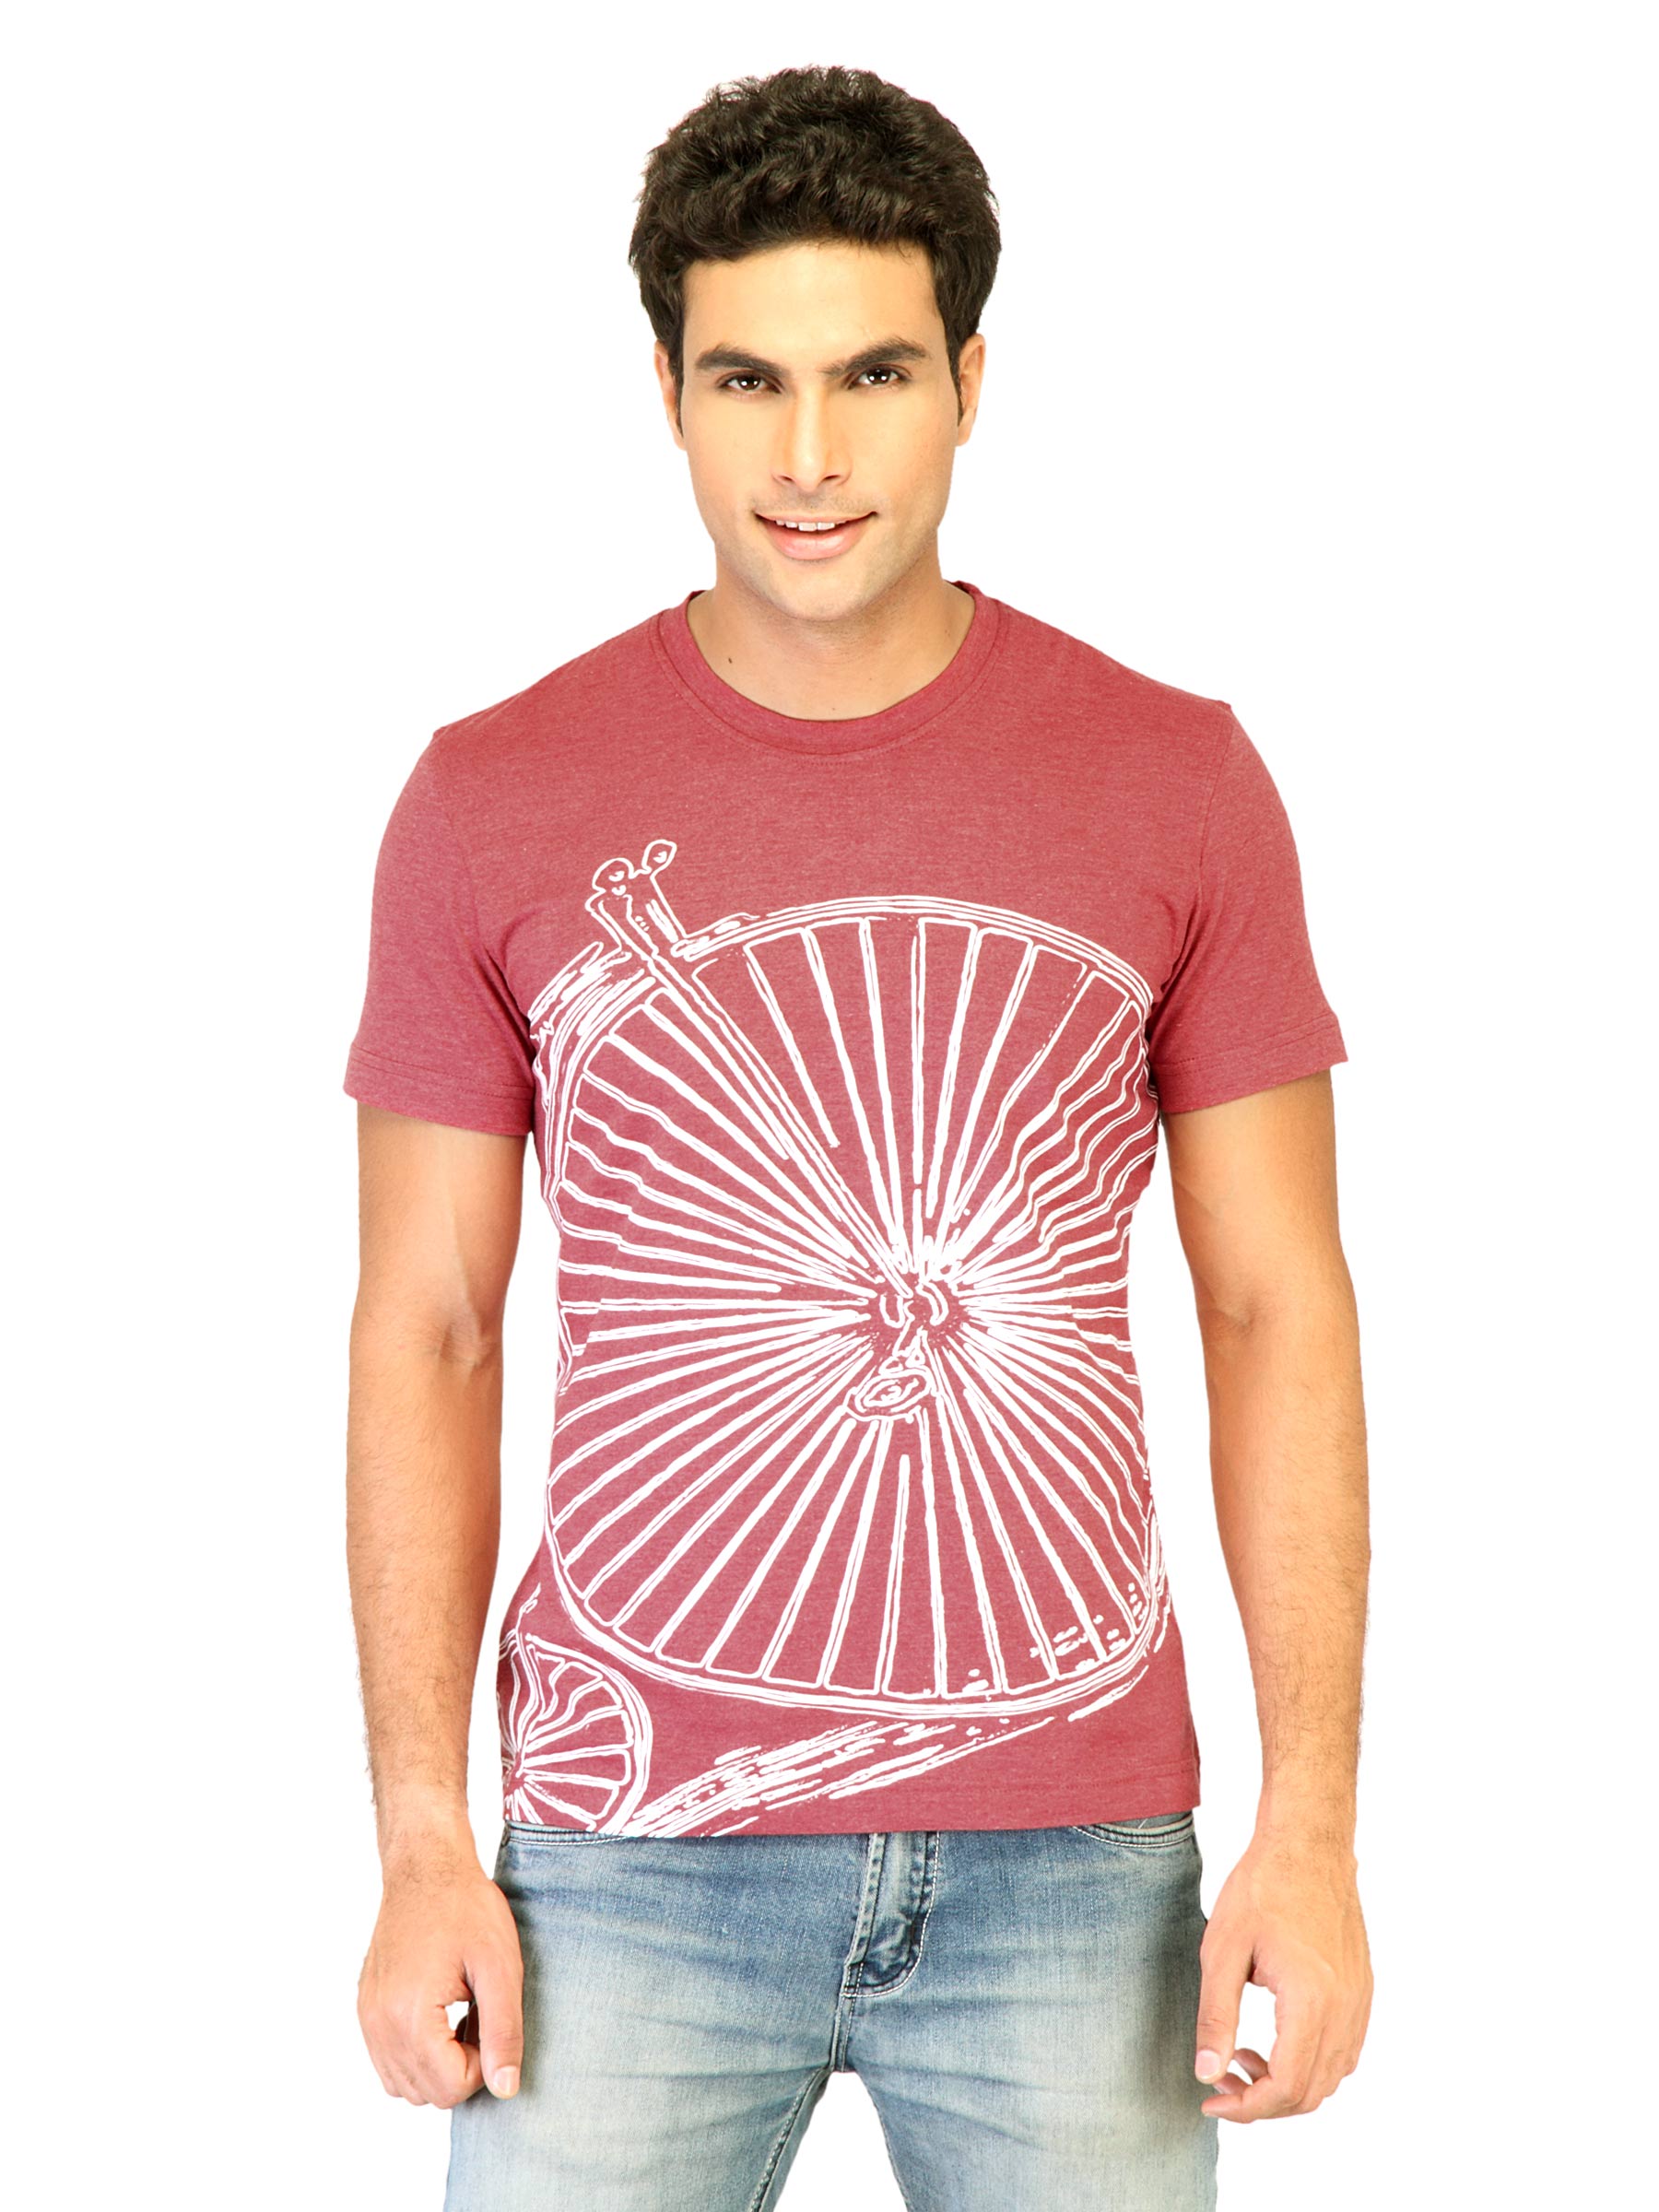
United Colors of Benetton Men Printed Maroon Tshirts
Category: Apparel / Topwear / Tshirts
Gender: Men
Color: Maroon
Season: Summer 2011
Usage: Casual